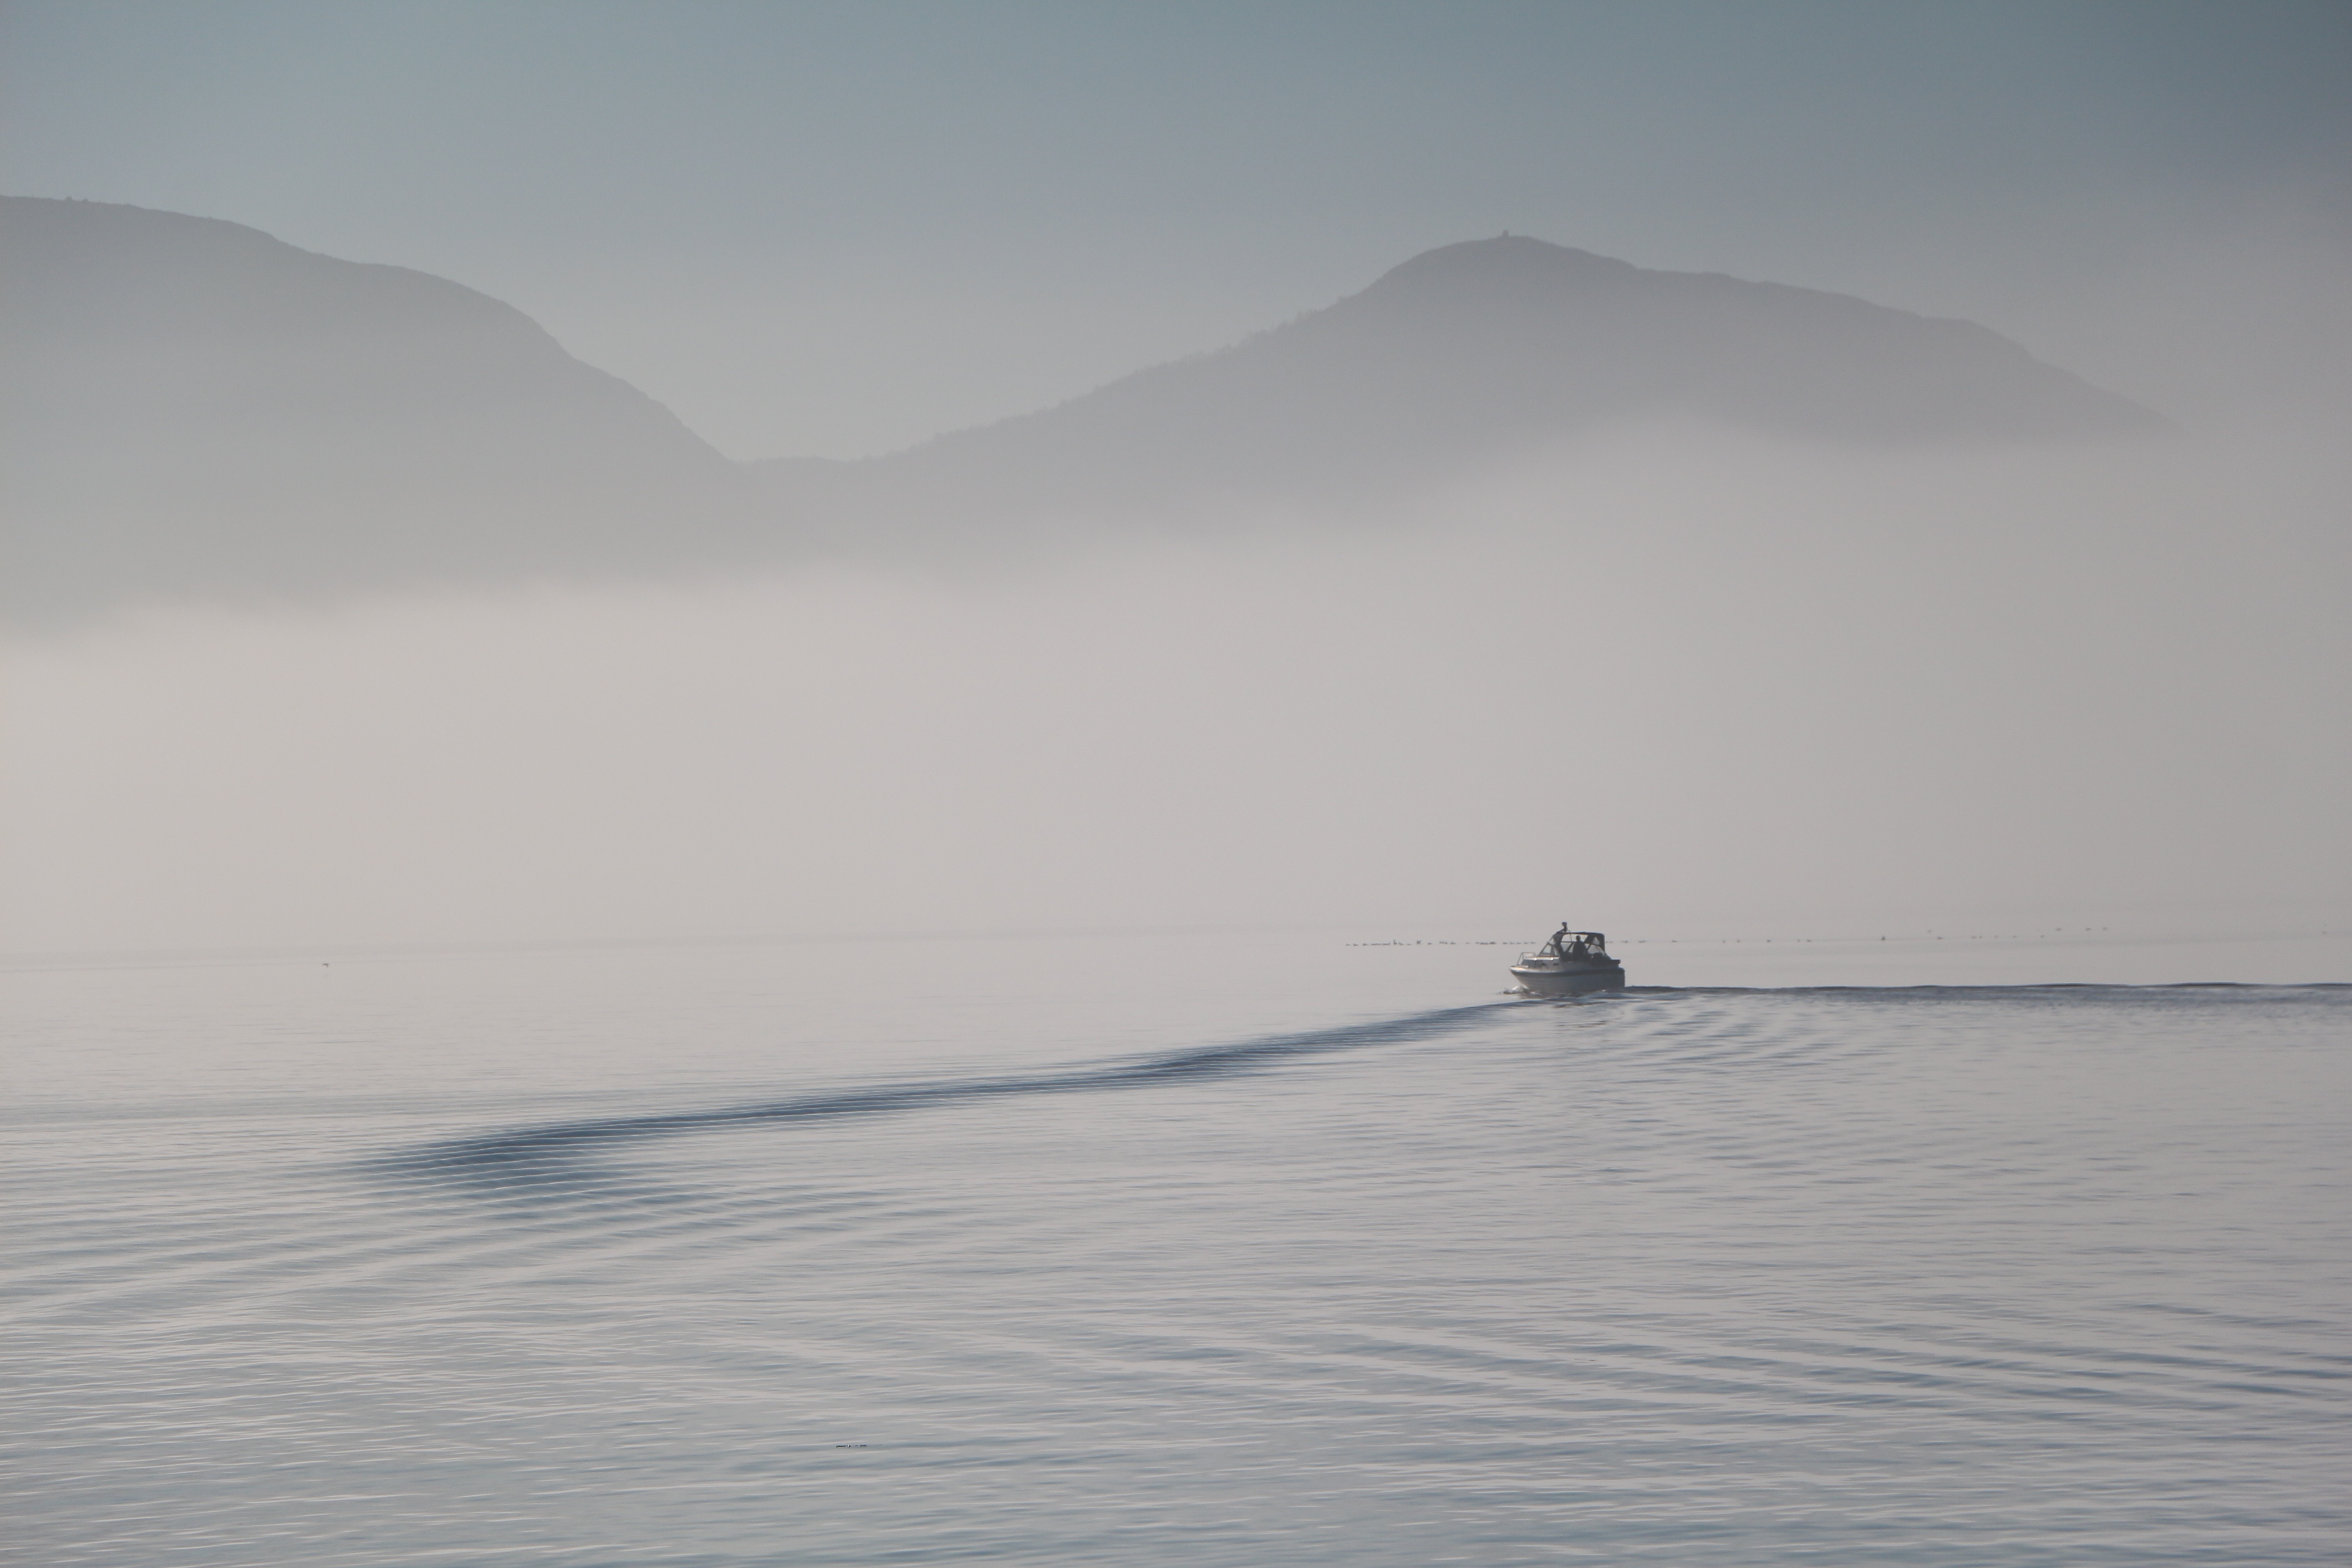
landscape, sea, coast, water, ocean, horizon, mountain, snow, winter, sky, fog, mist, boat, morning, shore, wave, lake, smoke, summer, motion, ice, paddle, heaven, vehicle, weather, bay, factory, blue, industry, arctic, kayak, blue sky, waves, clouds, pipe, boating, the nature of the, norway, stavanger, the mountain, in the spring of, dis, ice water, feel like, towards the light, atmospheric phenomenon, wind wave